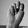
ASL letter: N